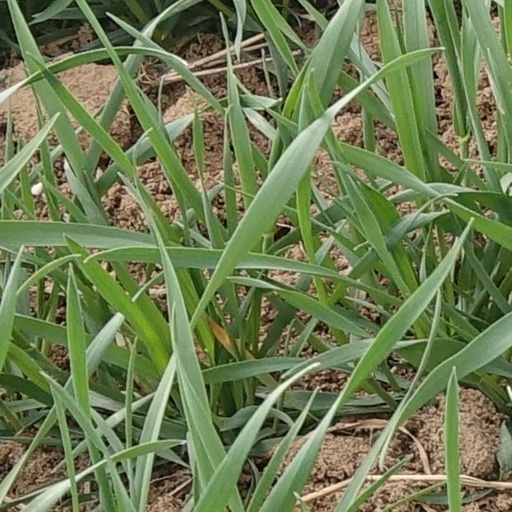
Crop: wheat